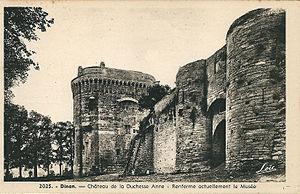
Dinan (Côte du Nord , France)
Fondé en 1843 à partir de la collection personnelle de l'érudit italien Luigi Odorici, le musée de Dinan est un musée municipal d'art et d'histoire qui porte l'appellation Musée de France. Il réunit des collections de natures diverses : collection archéologique, collection de sculptures et de tableaux, collection d'ethnographie extra-européenne, collection d'ethnographie locale, collection de spécimens d'histoire naturelle. À sa création, il était installé au rez-de-chaussée de l'hôtel de ville de Dinan, puis il fut transféré au château de Dinan en 1908. Les collections du musée de Dinan sont exposées au château de Dinan pendant plus d'un siècle, jusqu'à ce qu'en 2015 les deux entités soient dissociées. Depuis 2015, le musée de Dinan est en veille, ses collections ont été placées en réserves. Le projet scientifique et culturel d'un nouveau musée est en cours d'élaboration.